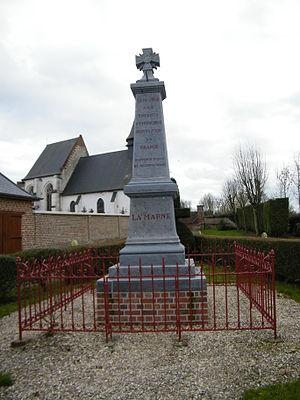
monument
La croix de guerre 1914-1918, plus ou moins épurée, est un des symboles les plus fréquents décorant le sommet des monuments aux morts de France.
Yvrencheux est une commune française située dans le département de la Somme, en région Hauts-de-France.